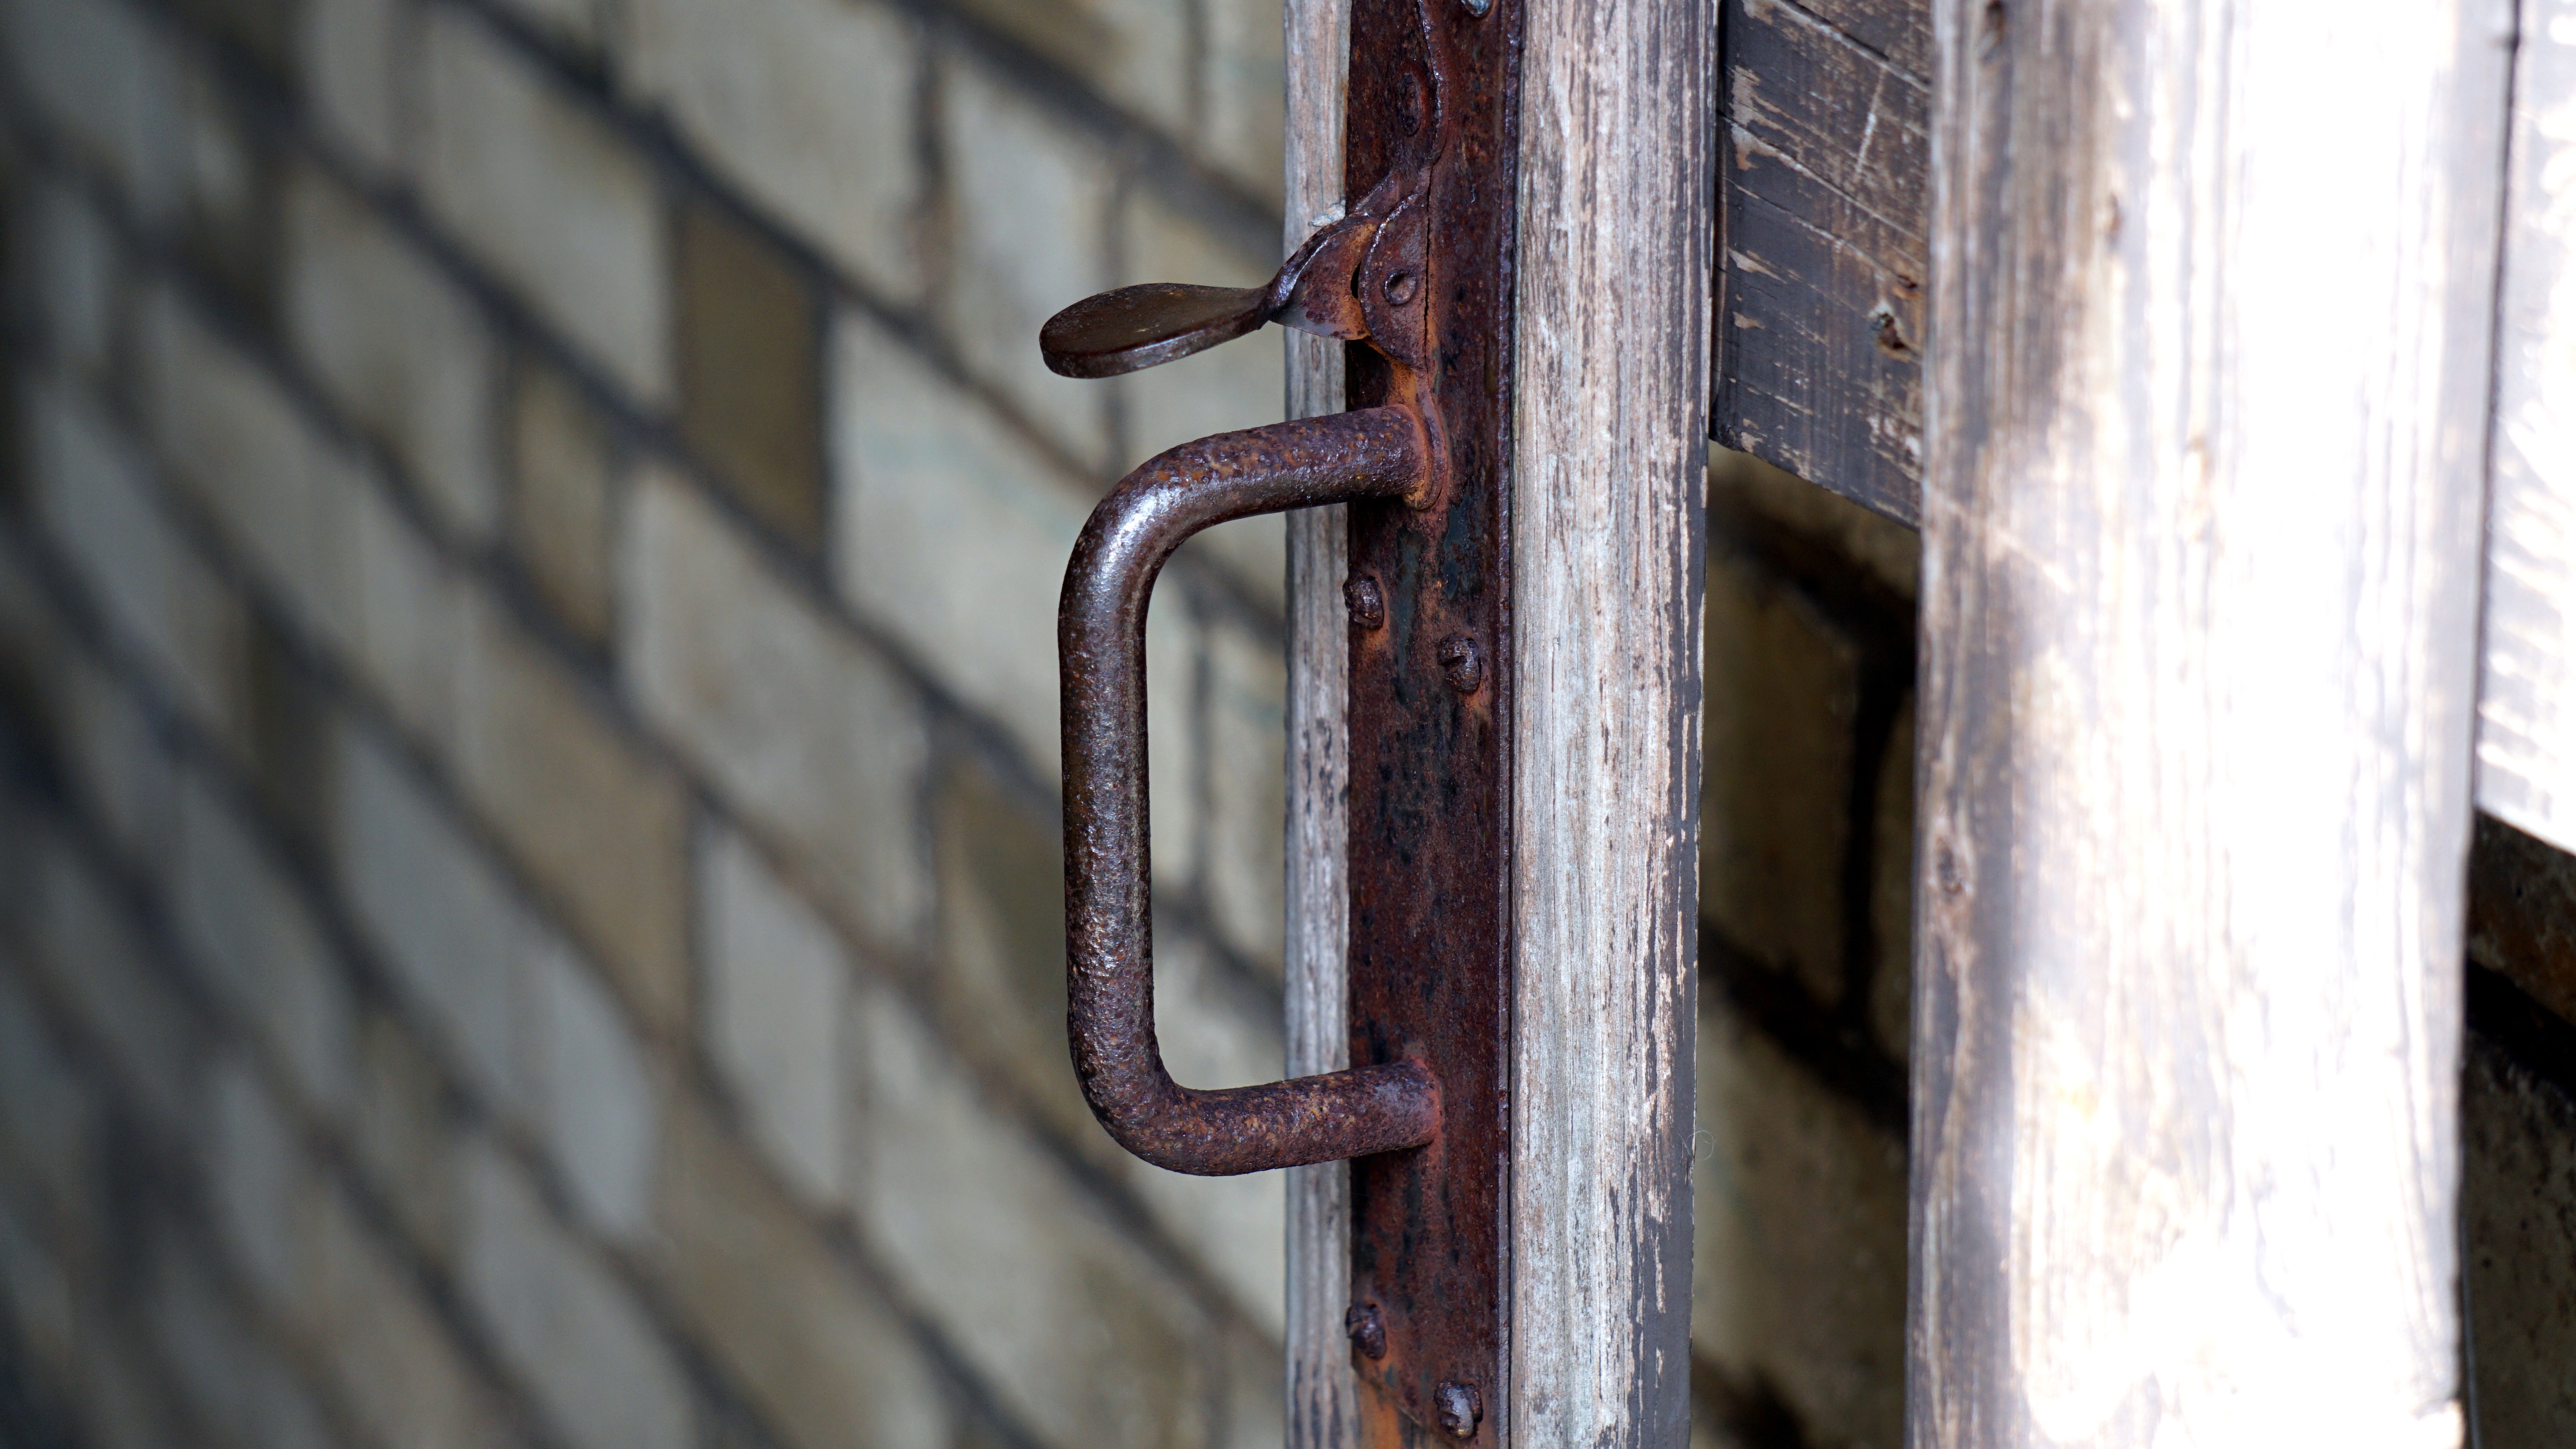
brick, brick wall, gate, handel, latch, wood fence